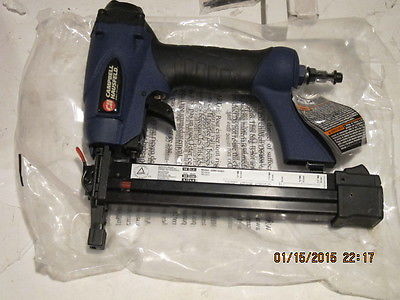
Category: stapler